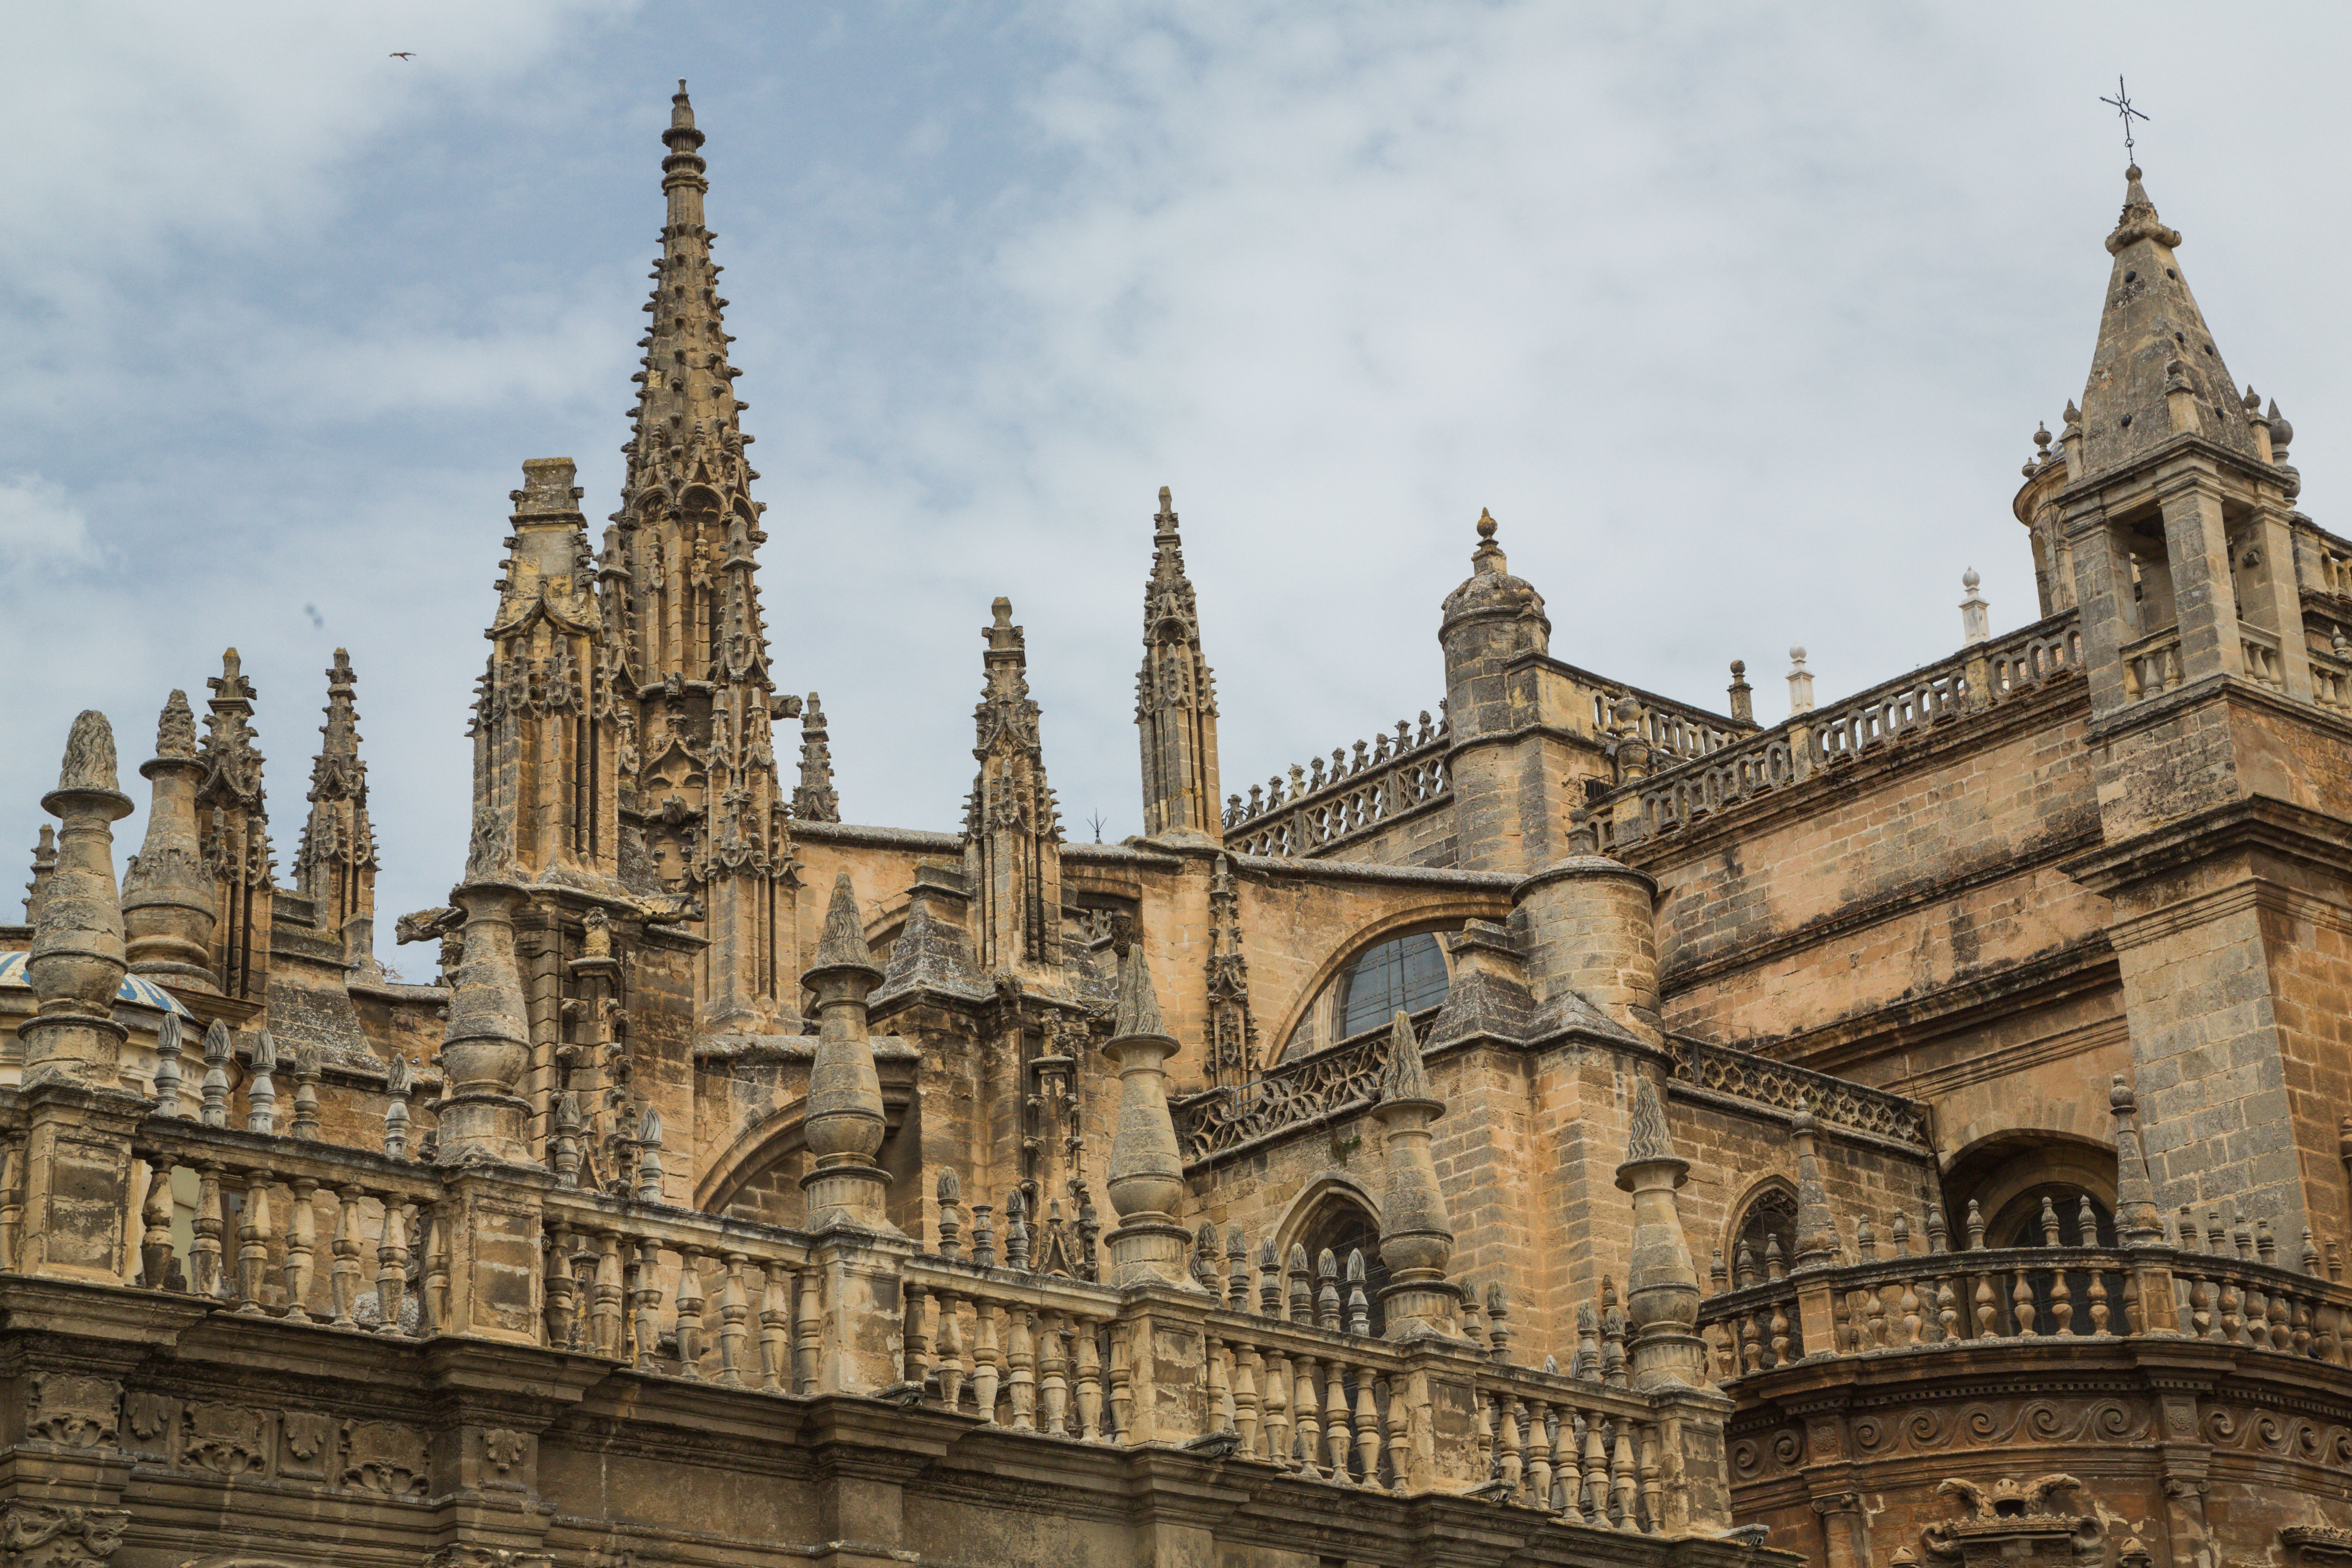
building, palace, tower, landmark, facade, church, cathedral, place of worship, places of interest, spain, spire, seville, andalusia, basilica, dom, imposing, gothic architecture, historic site, ancient history, byzantine architecture